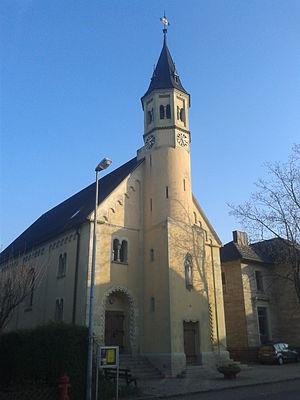
L'image montre l'église de Kartung en Allemagne.